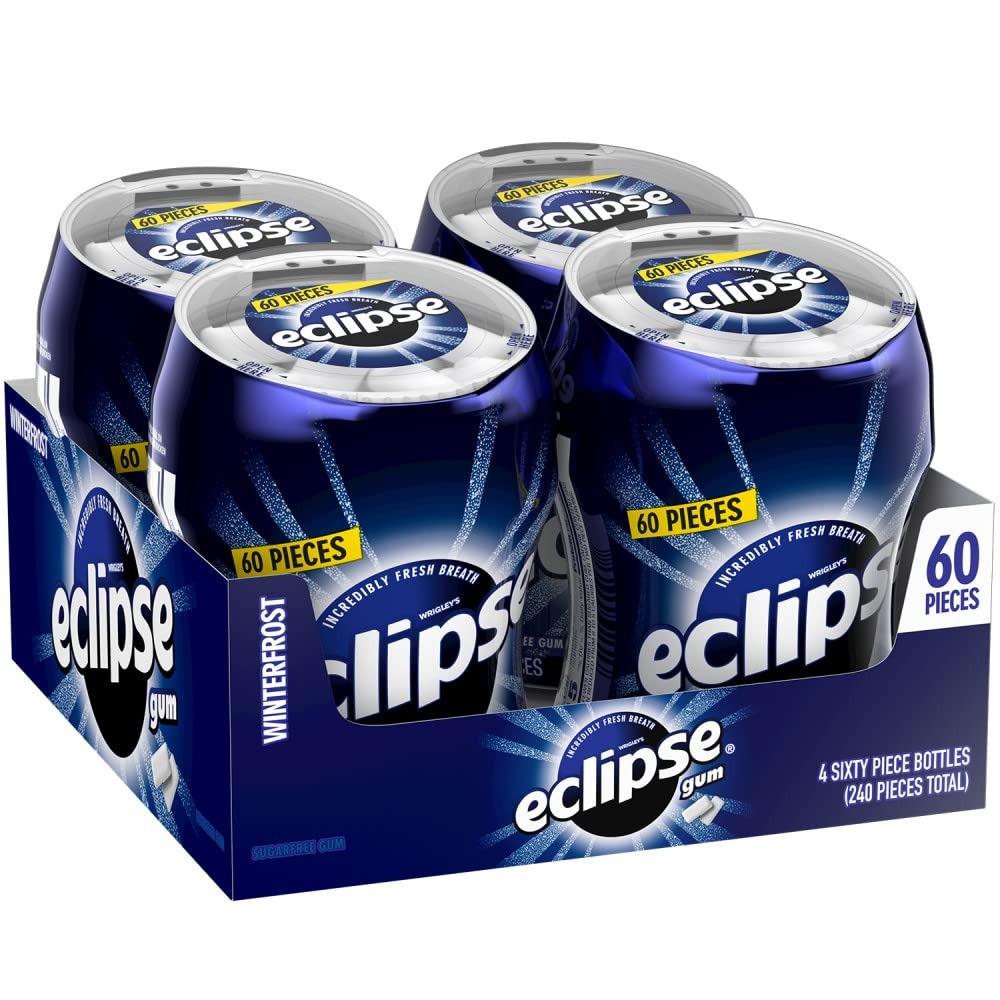
Item Name: ECLIPSE Winterfrost Sugar Free Chewing Gum Bulk Pack, 60 Piece Bottle (Pack of 4)
Bullet Point 1: Package includes Eclipse Winterfrost Sugarfree Gum, four (4) 60-piece bottles
Bullet Point 2: Eclipse gum gives you incredibly fresh breath.
Bullet Point 3: Enjoy the icy flavor of Winterfrost.
Bullet Point 4: Sugar free and easy to share.
Bullet Point 5: Chewing gum with a burst of fresh flavor inside a crisp outer shell
Value: 240.0
Unit: Count

Price: 5.49